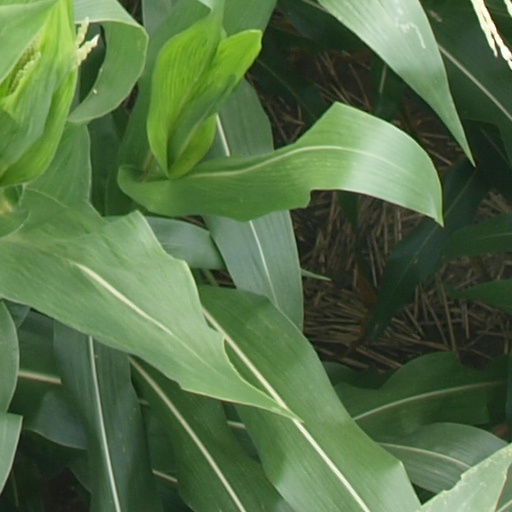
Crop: maize; corn